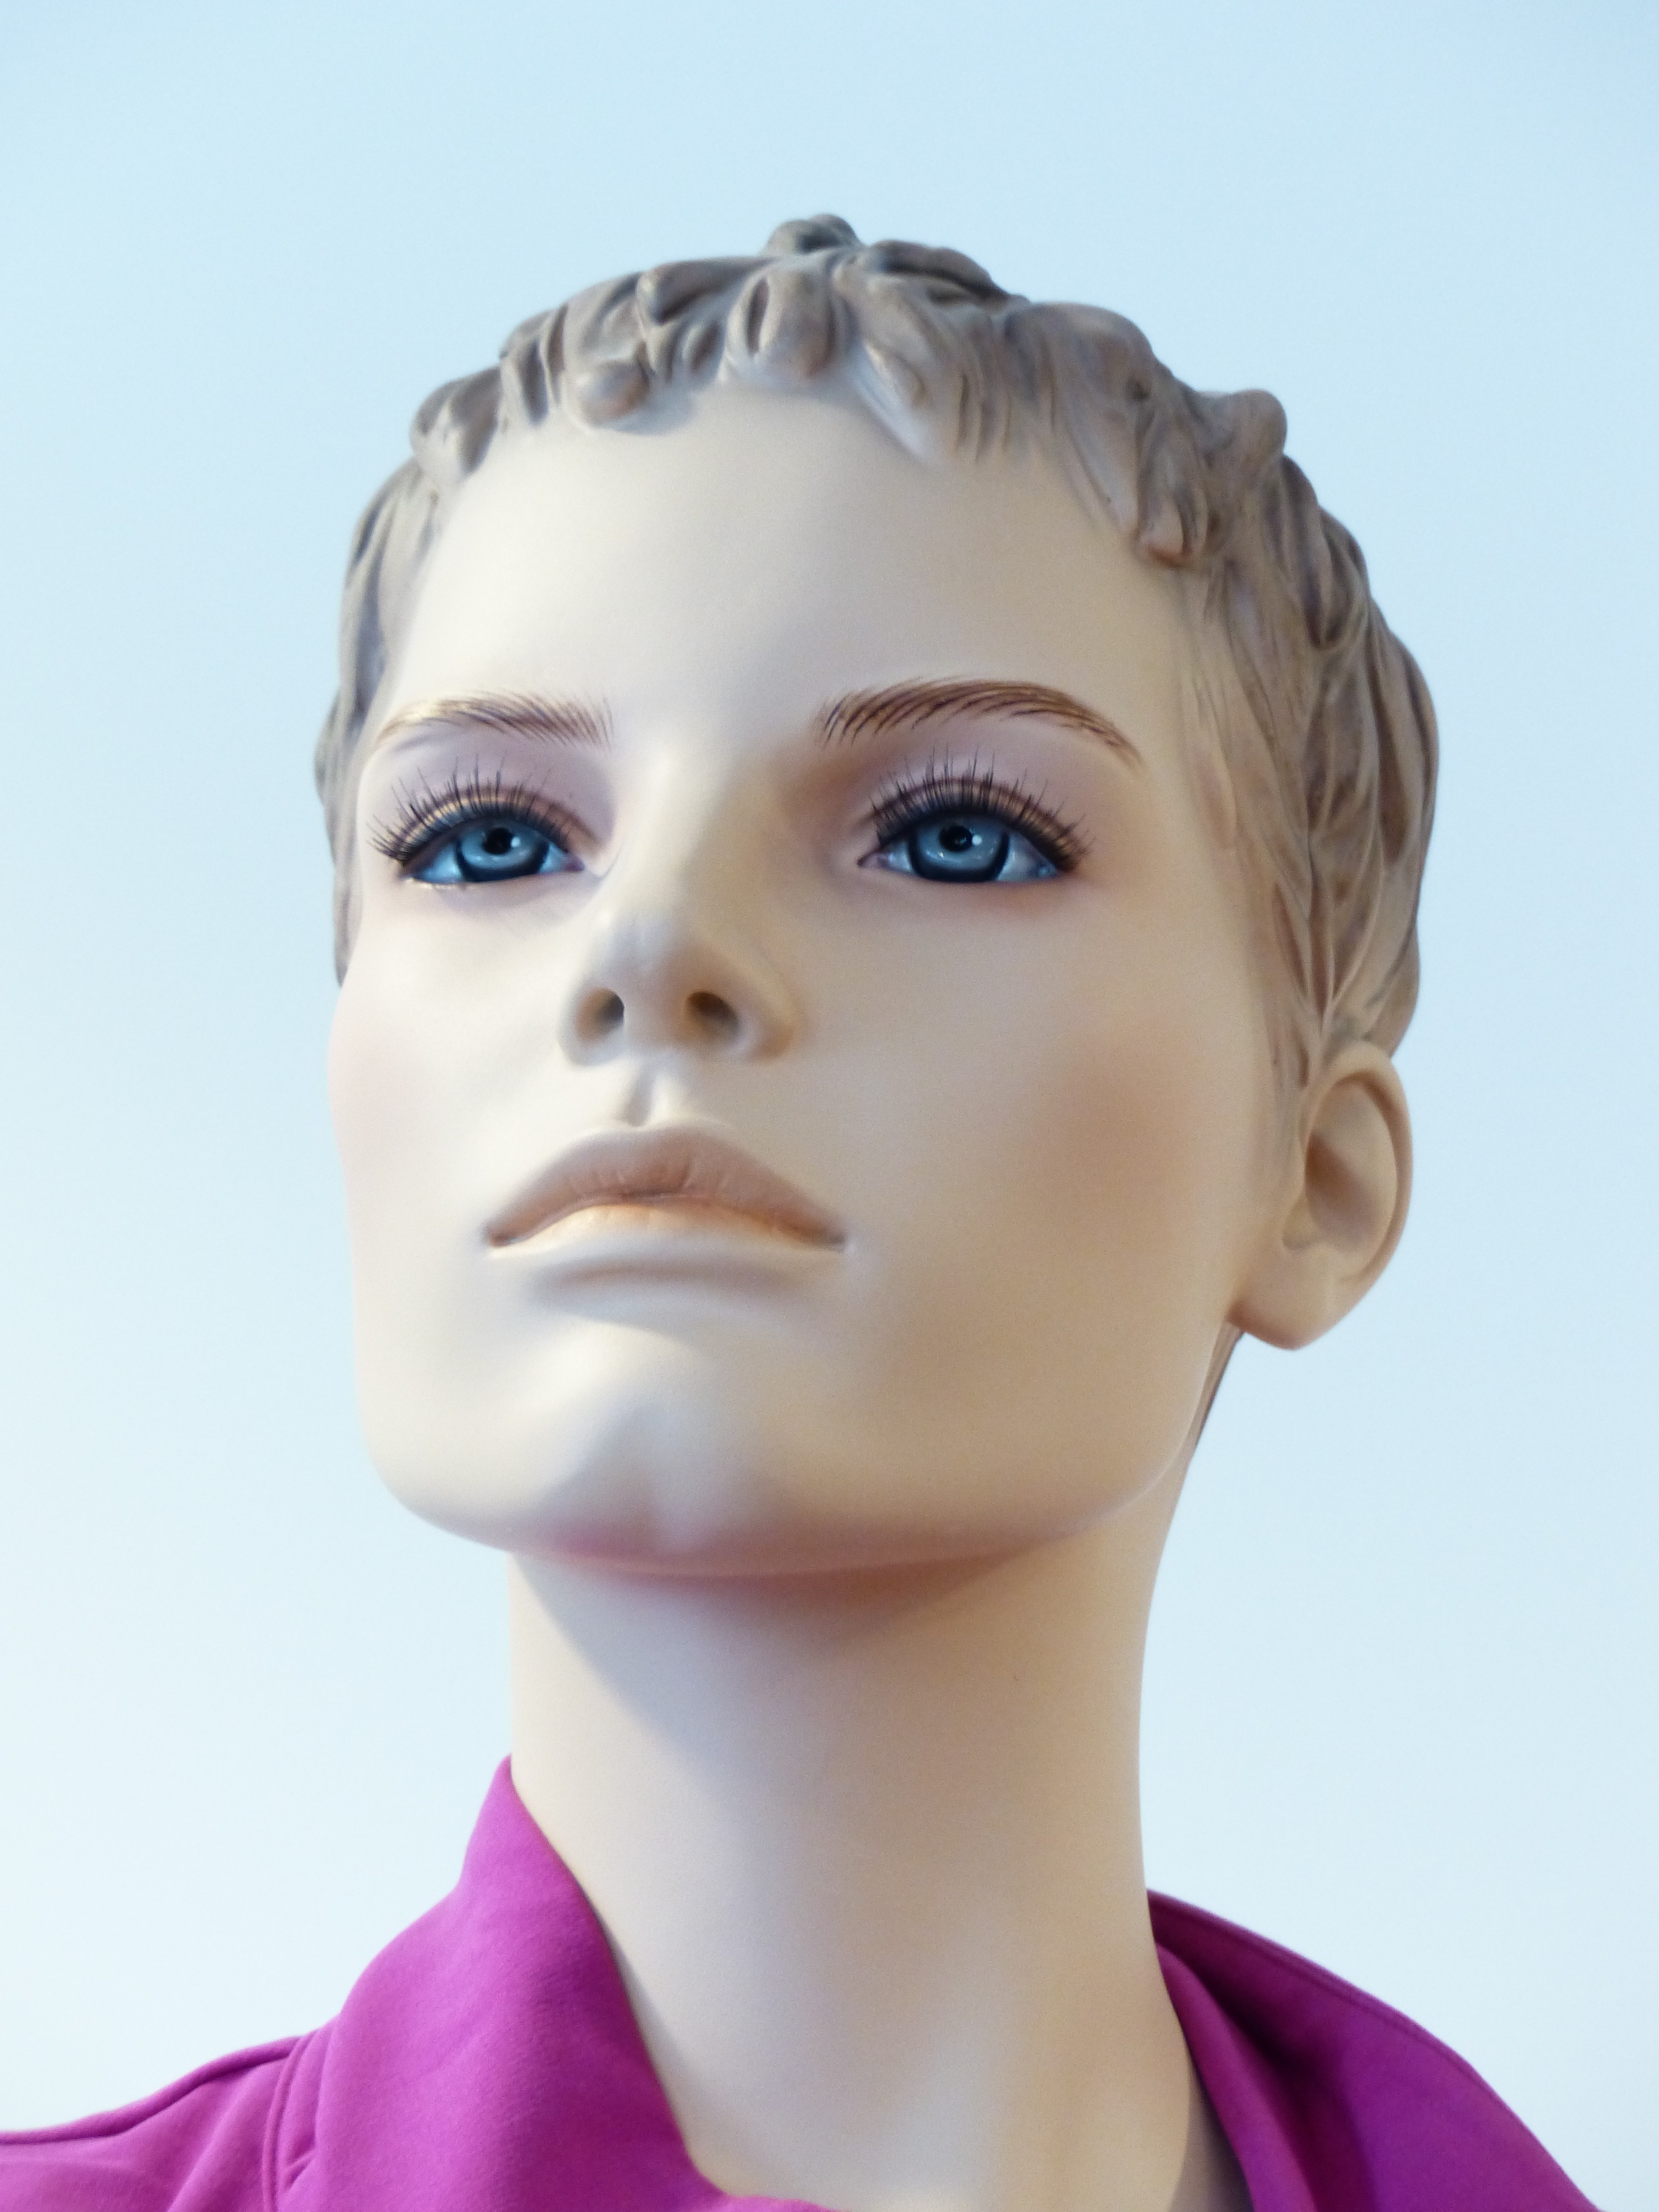
woman, hair, view, profile, portrait, model, human, fashion, clothing, pink, toy, hairstyle, close up, haircut, face, doll, eye, head, skin, beauty, blond, costume, display dummy, stylish, fashionable